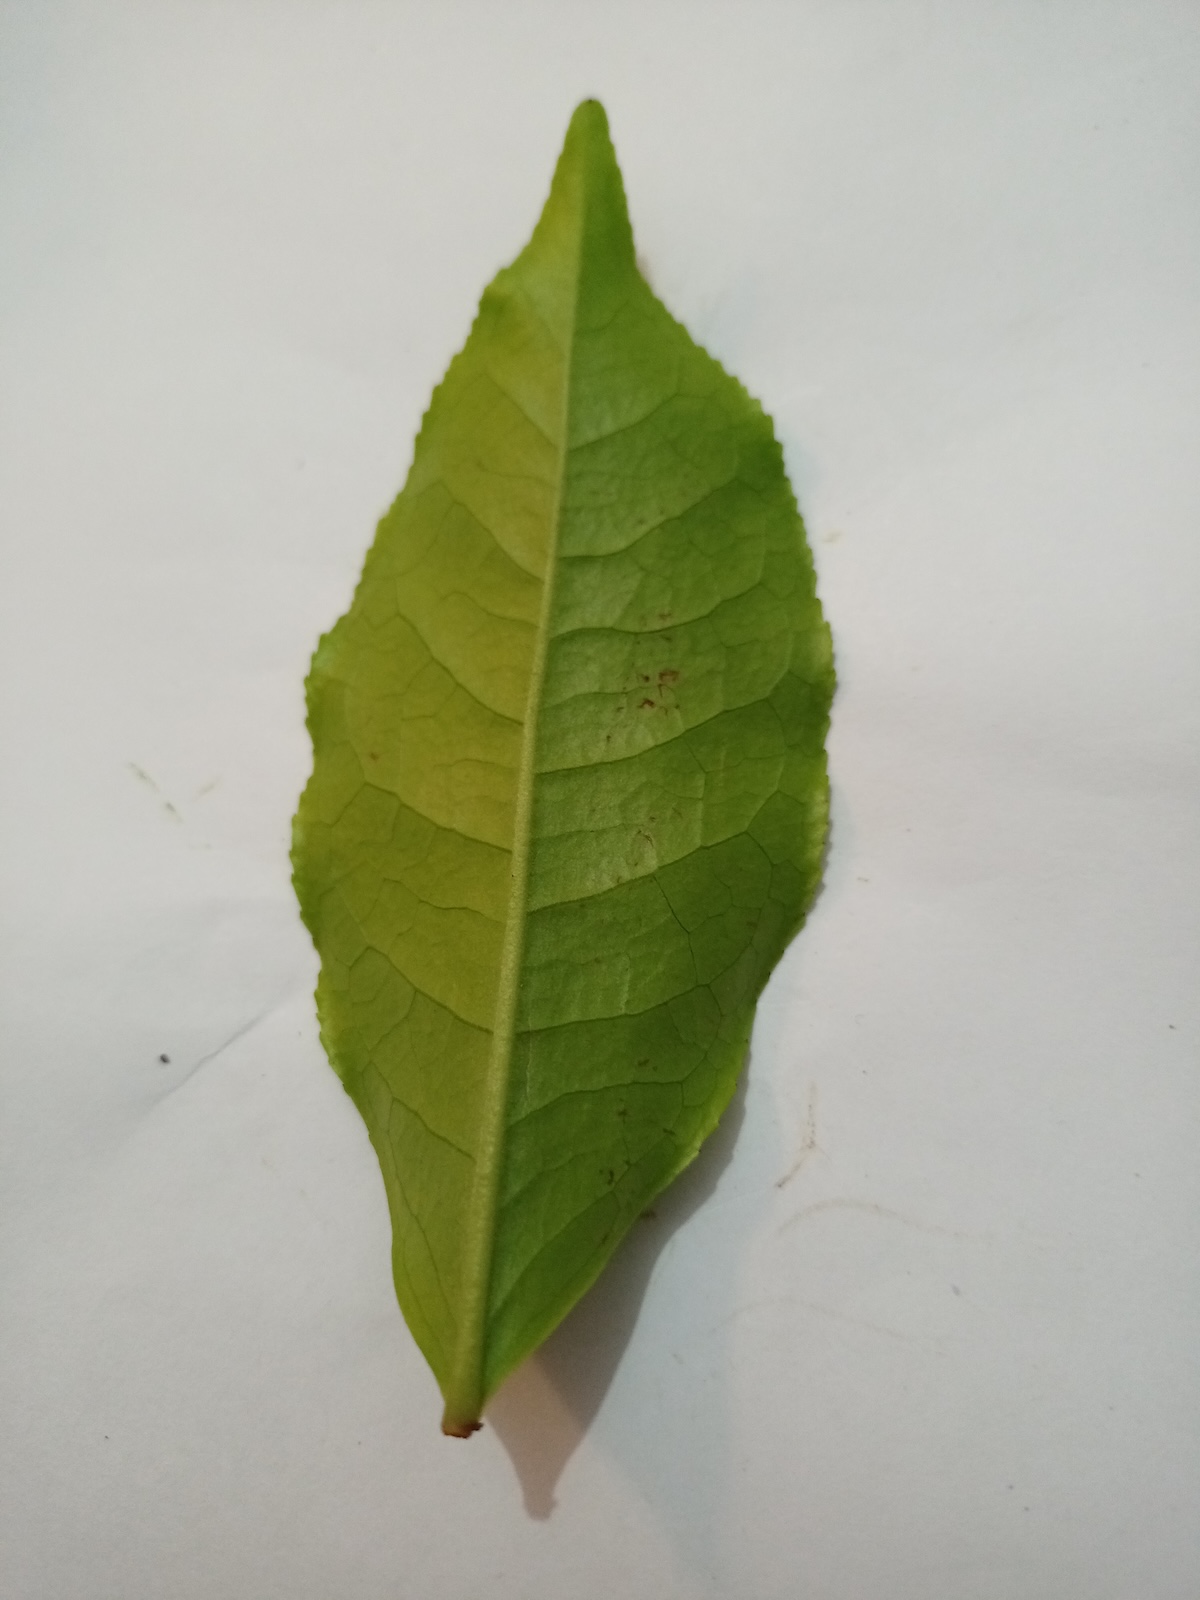
Label: Healthy leaf